Cory Littleton

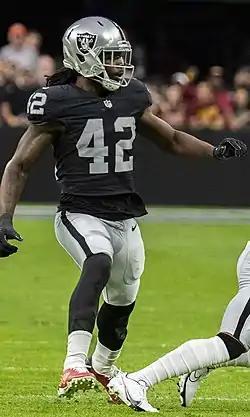
Littleton with the Las Vegas Raiders in 2021

Cory Littleton (born November 18, 1993) is an American professional football linebacker. He played college football for the Washington Huskies. He signed with the Los Angeles Rams as an undrafted free agent in 2016.